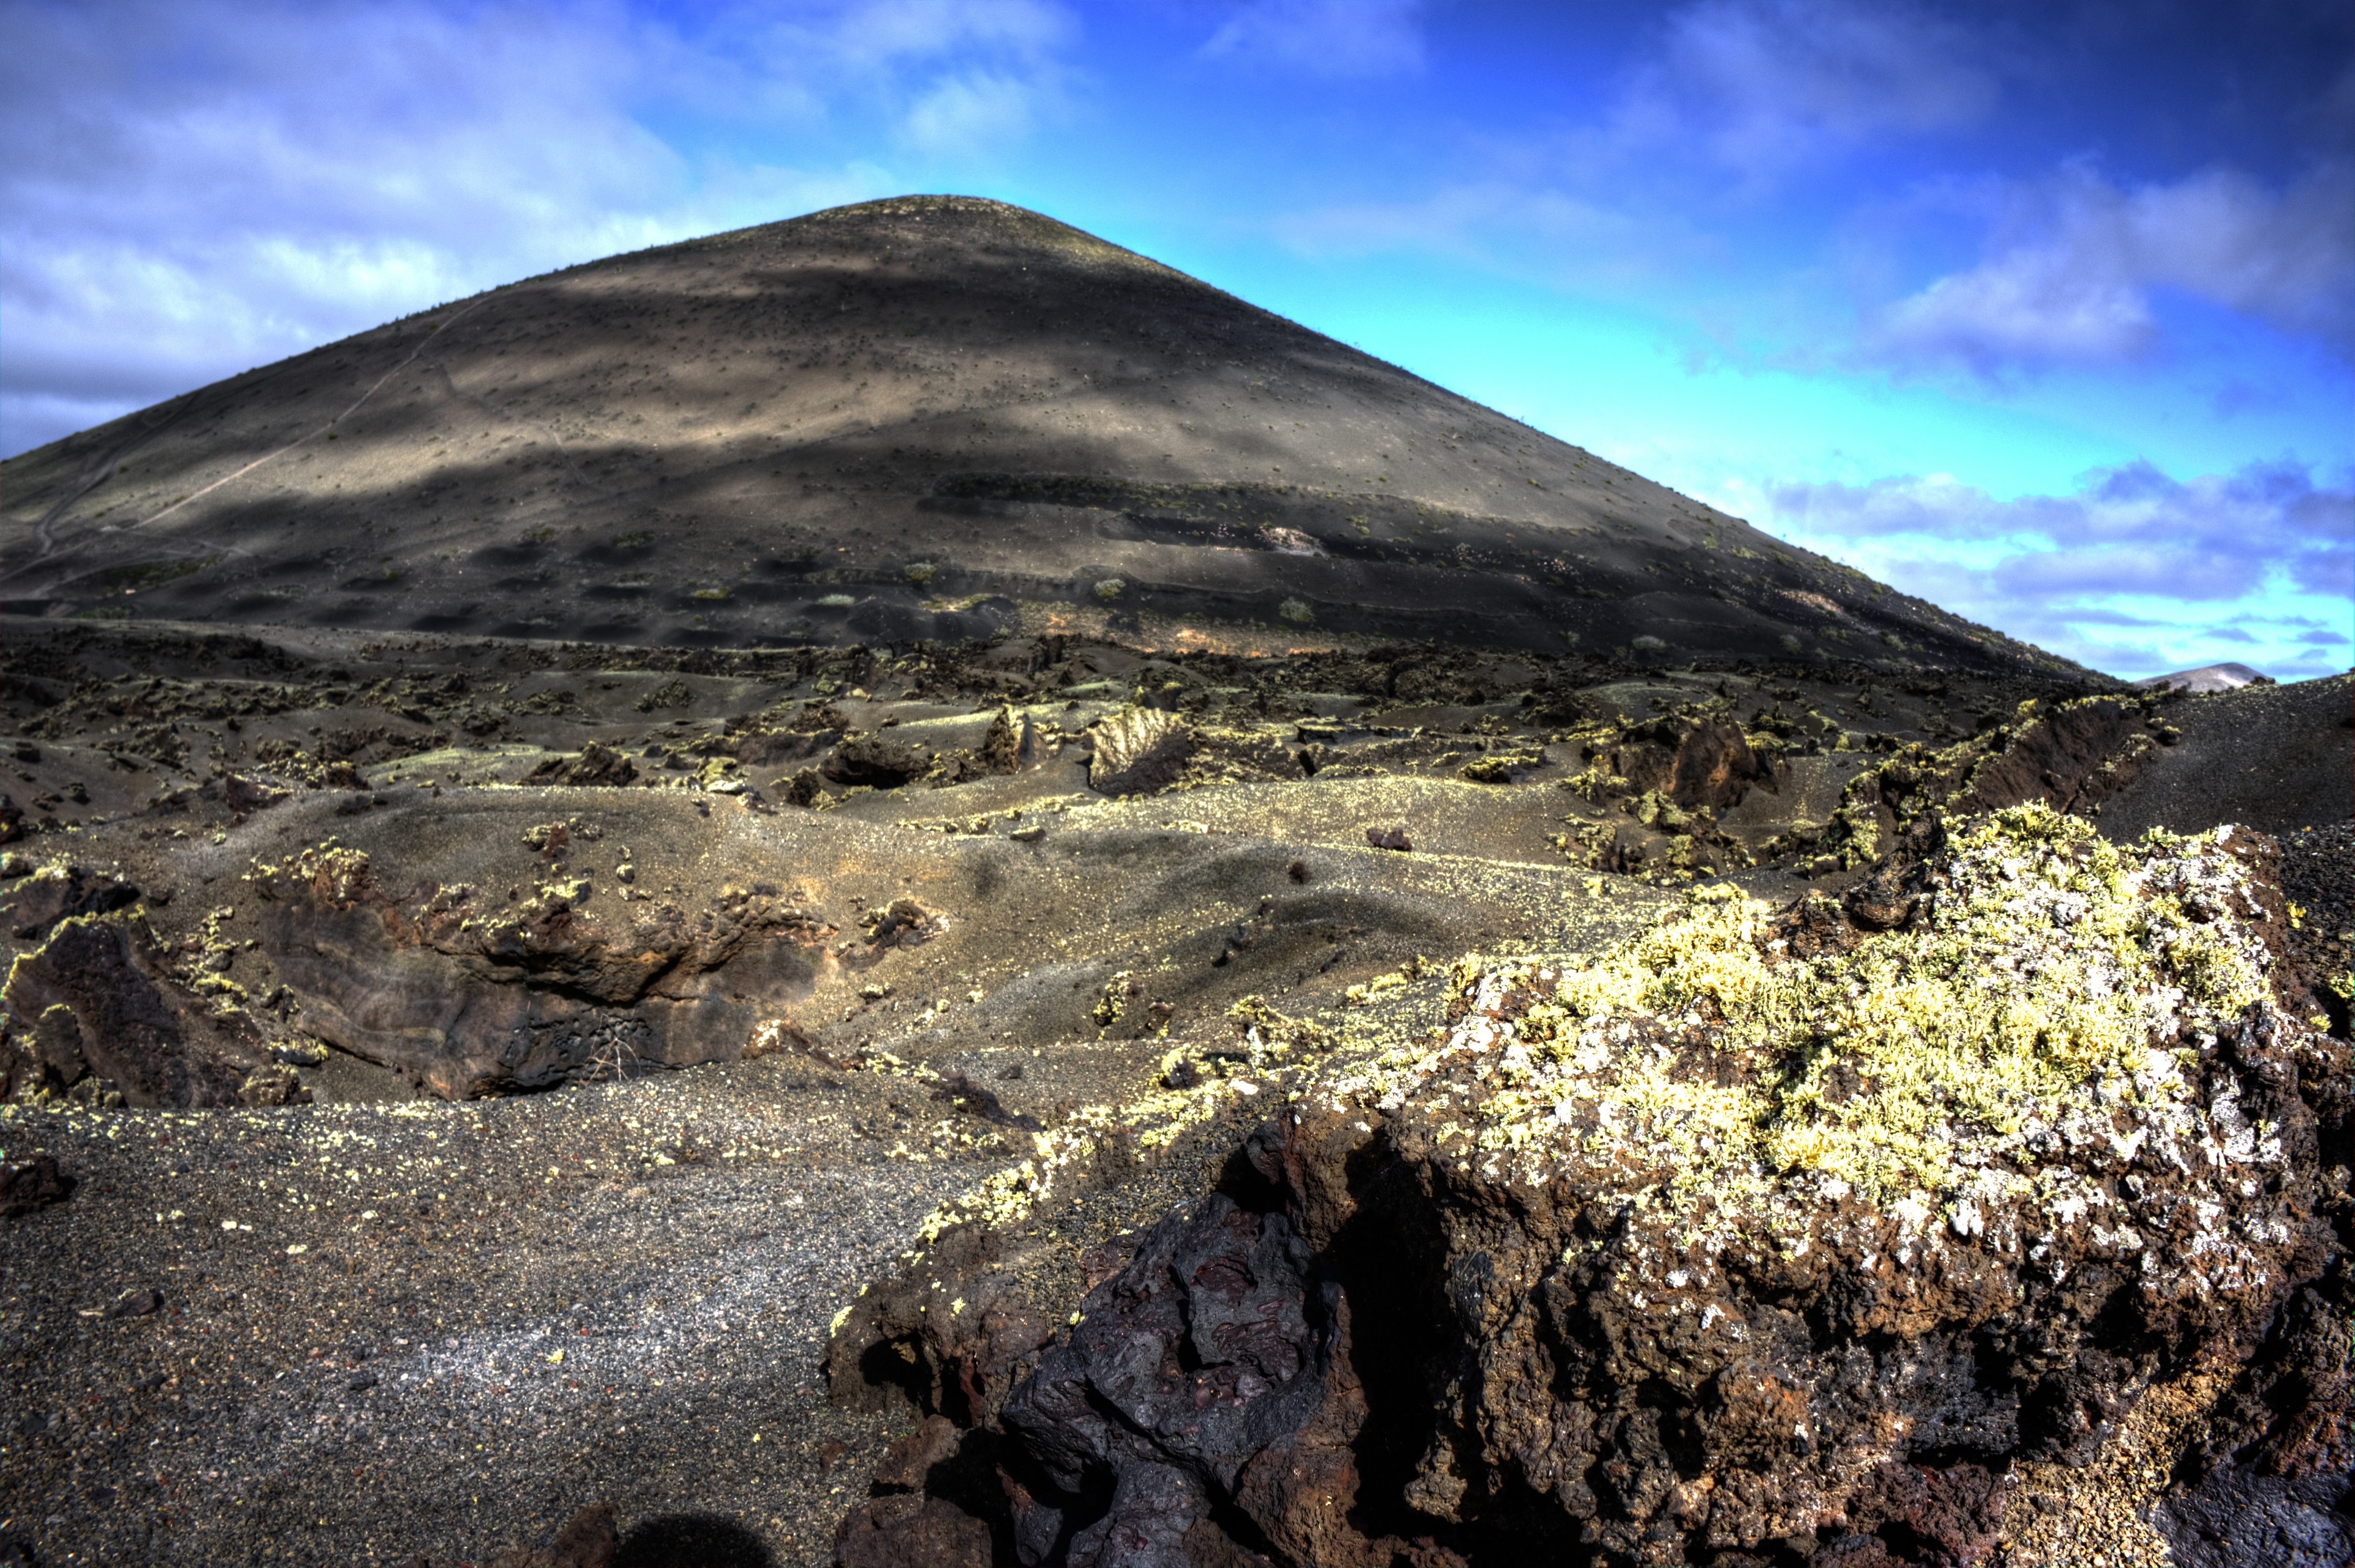
landscape, sea, nature, rock, wilderness, mountain, hill, travel, volcano, soil, ridge, summit, geology, plateau, surreal, fell, lanzarote, landform, geographical feature, mountainous landforms, volcanic landform, shield volcano